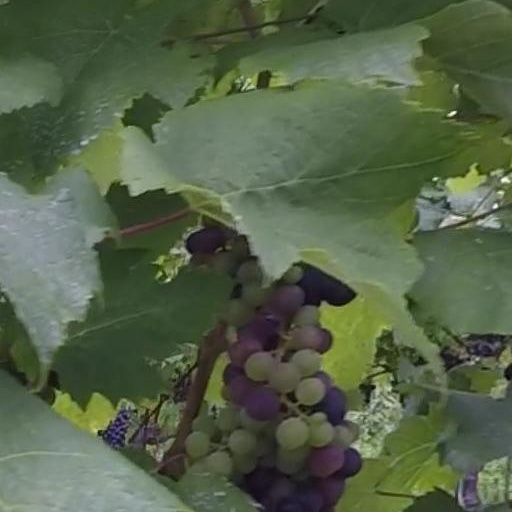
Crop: grape